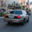
Label: automobile